The Wah Wah Collective

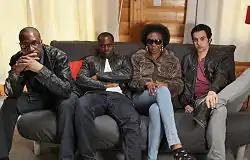
Band Members (left to right) Najero Okenabirhie (The Elusive), George Eyo, Sanya Lerin, Mathieu Karsenti

"The Wah Wah Collective" were a British, initially a London-based neo-soul underground music group, who released vinyl-only EPs and singles in the mid 2000s. The music group gained notoriety for their mixture of neo-soul, nu-jazz, Latin grooves with alternative dance. In more recent years the band have described their music as 'Eclectic Soul'. The Wah Wah Collective founding members were George Eyo and Najero Okenabirhire (The Elusive). The Wah Wah Collective were on the Greasy Geezers imprint label distributed by Kudos Records, Discograpgh (France), Goya and Pinnacle. The Greasy Geezers label was the creation of Najero Okenabirhie who previously worked with Sanctuary Music Management. The sister arm of the Wah Wah Collective were a Latin /acoustic based group called Gafanhoto Lingo an additional project created by The Wah Wah Collective founding members. Gafanhoto Lingo were accompanied by songwriter/ guitarist Mathieu Karsenti.